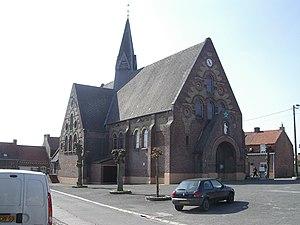
Eglise Saint-Martin de Strazeele (Nord, France)
Strazeele est une commune française, située dans le département du Nord en région Hauts-de-France.